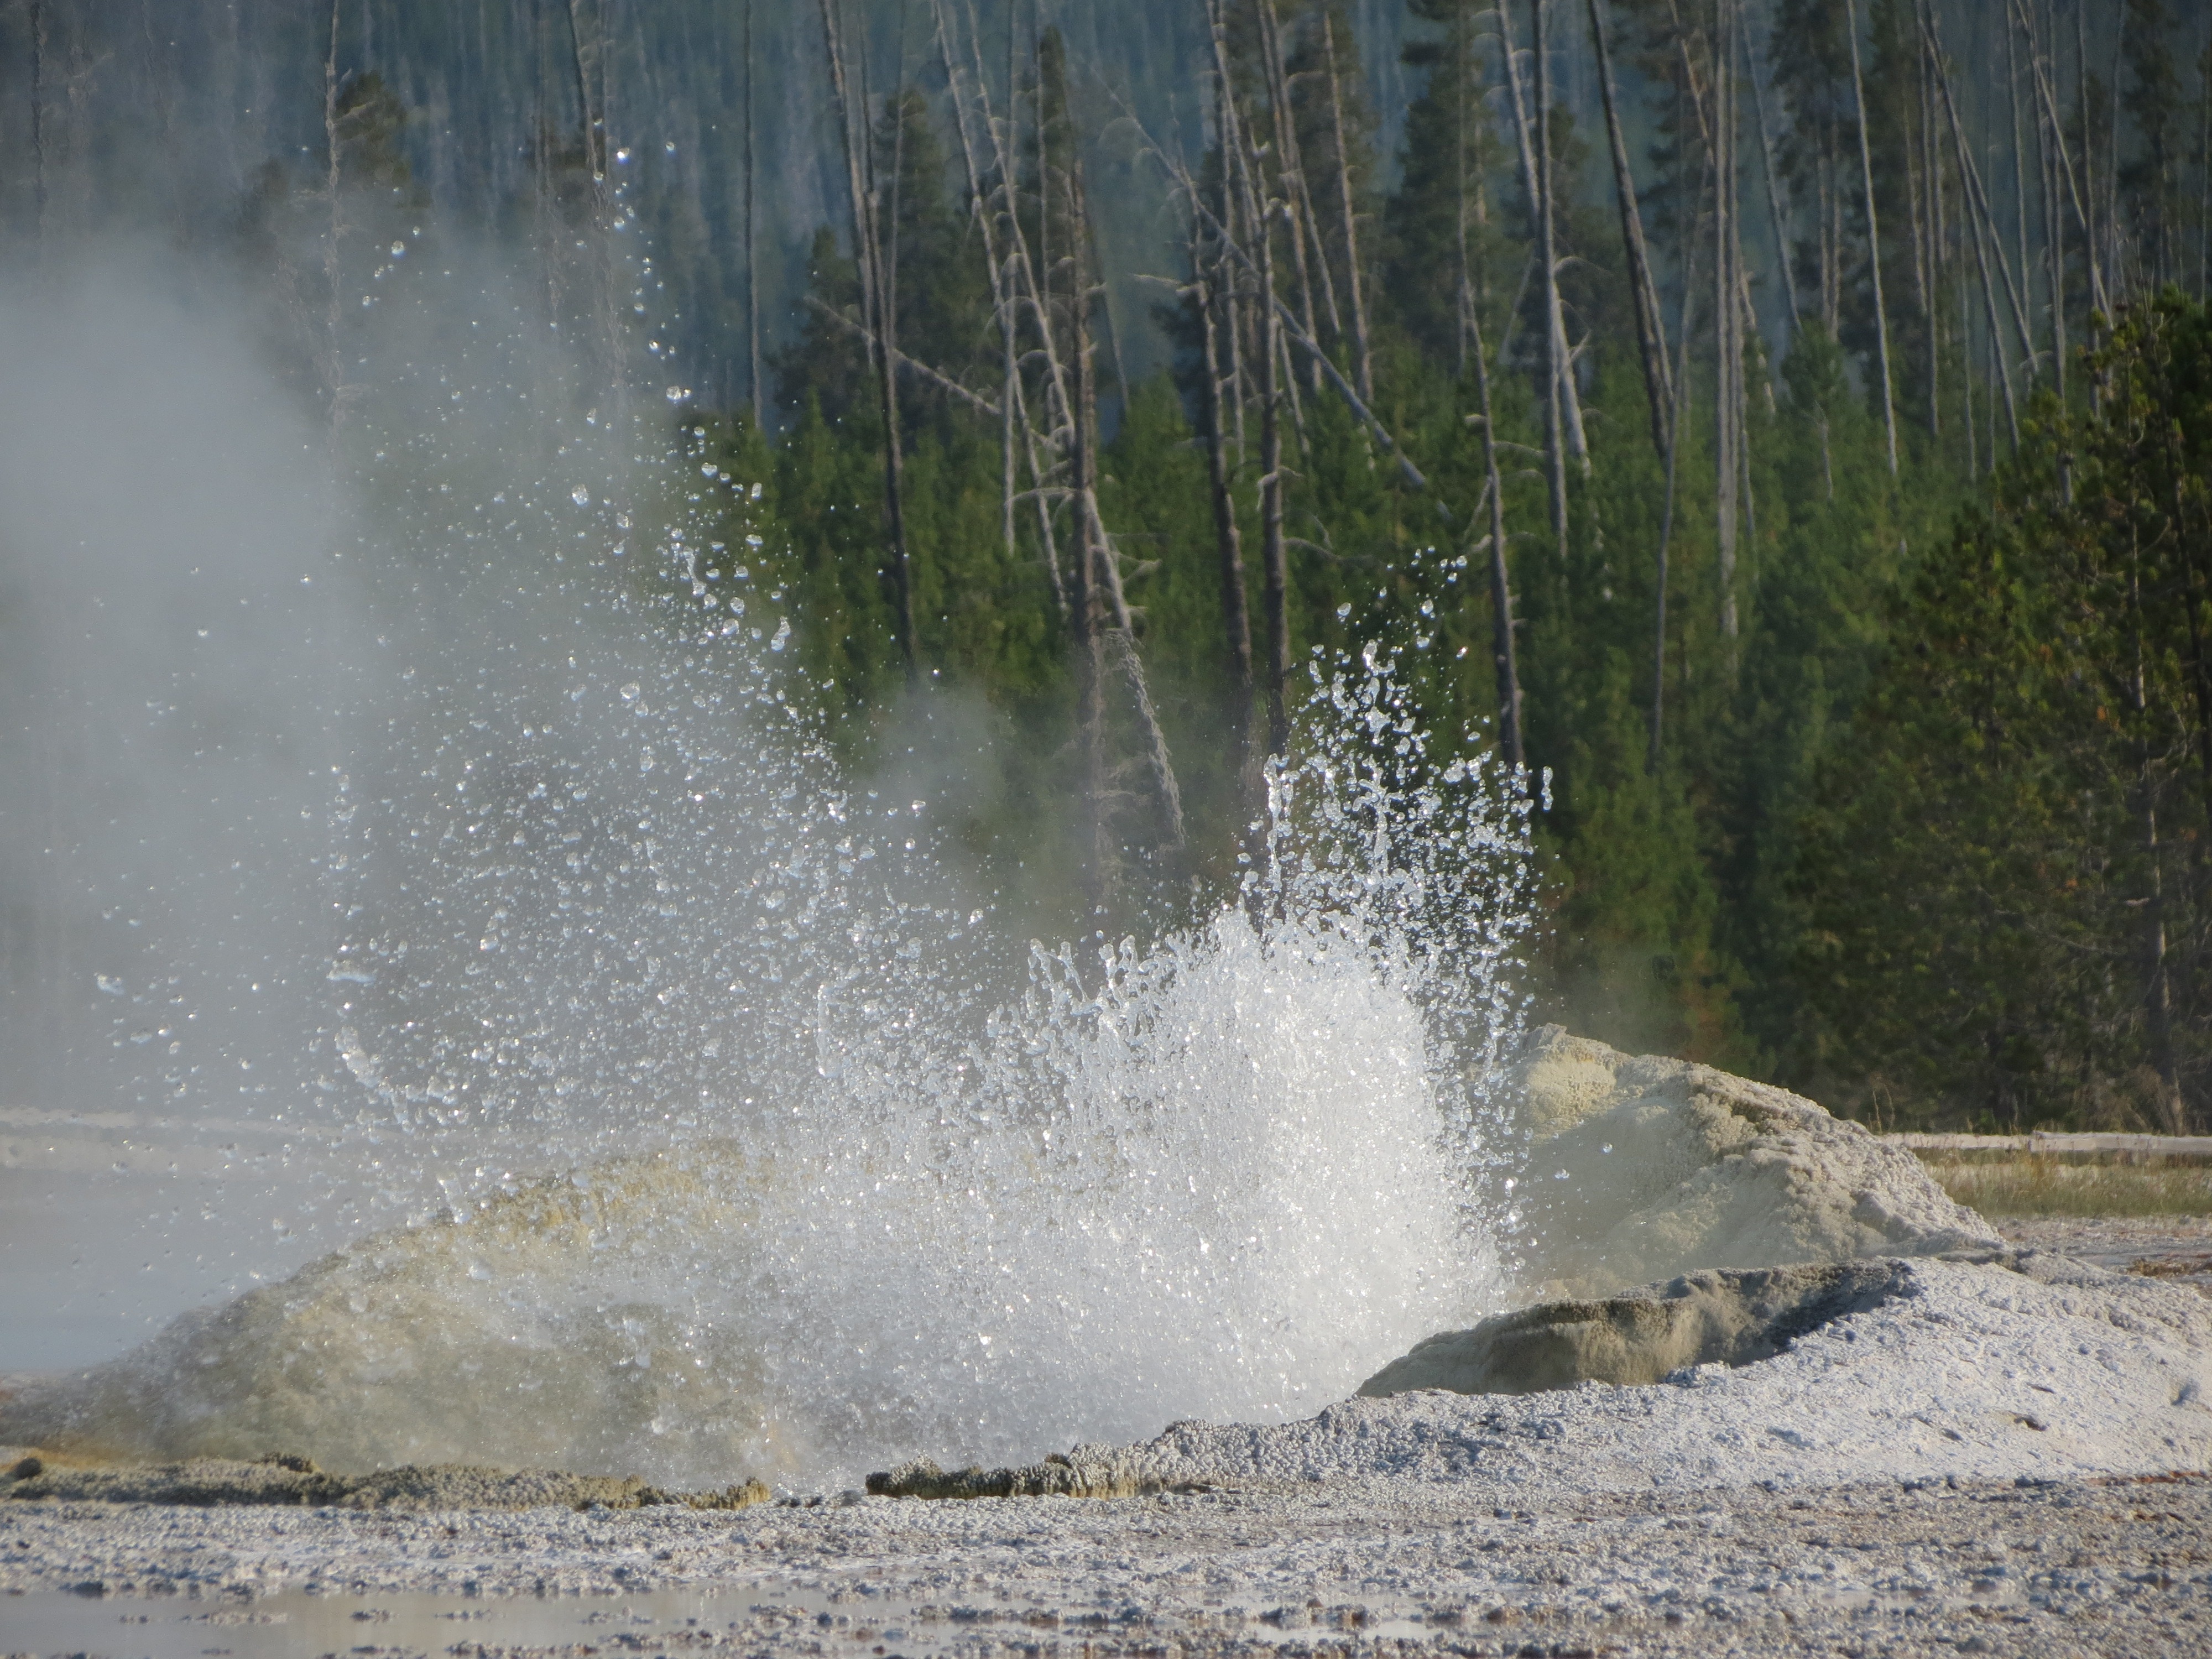
landscape, water, nature, outdoor, waterfall, wilderness, river, land, wild, environment, stream, scenic, natural, park, scenery, rapid, body of water, yellowstone, national, hot, geyser, water feature, thermal, hot pool, atmospheric phenomenon, thermal features